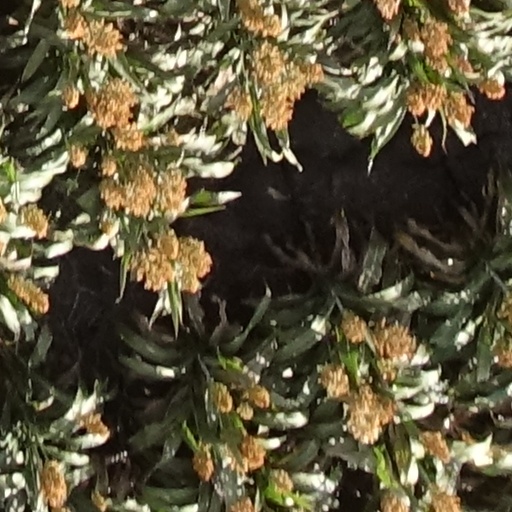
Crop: sorghum